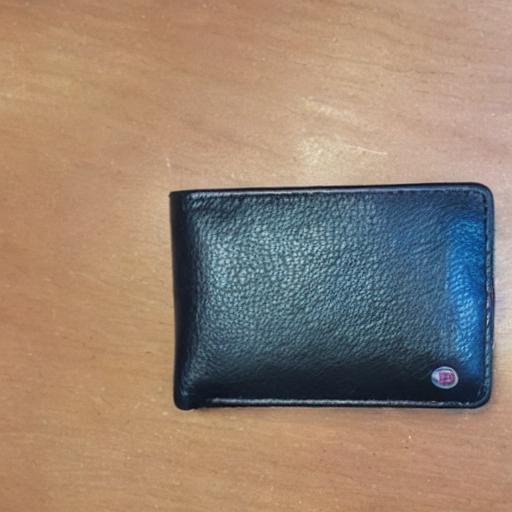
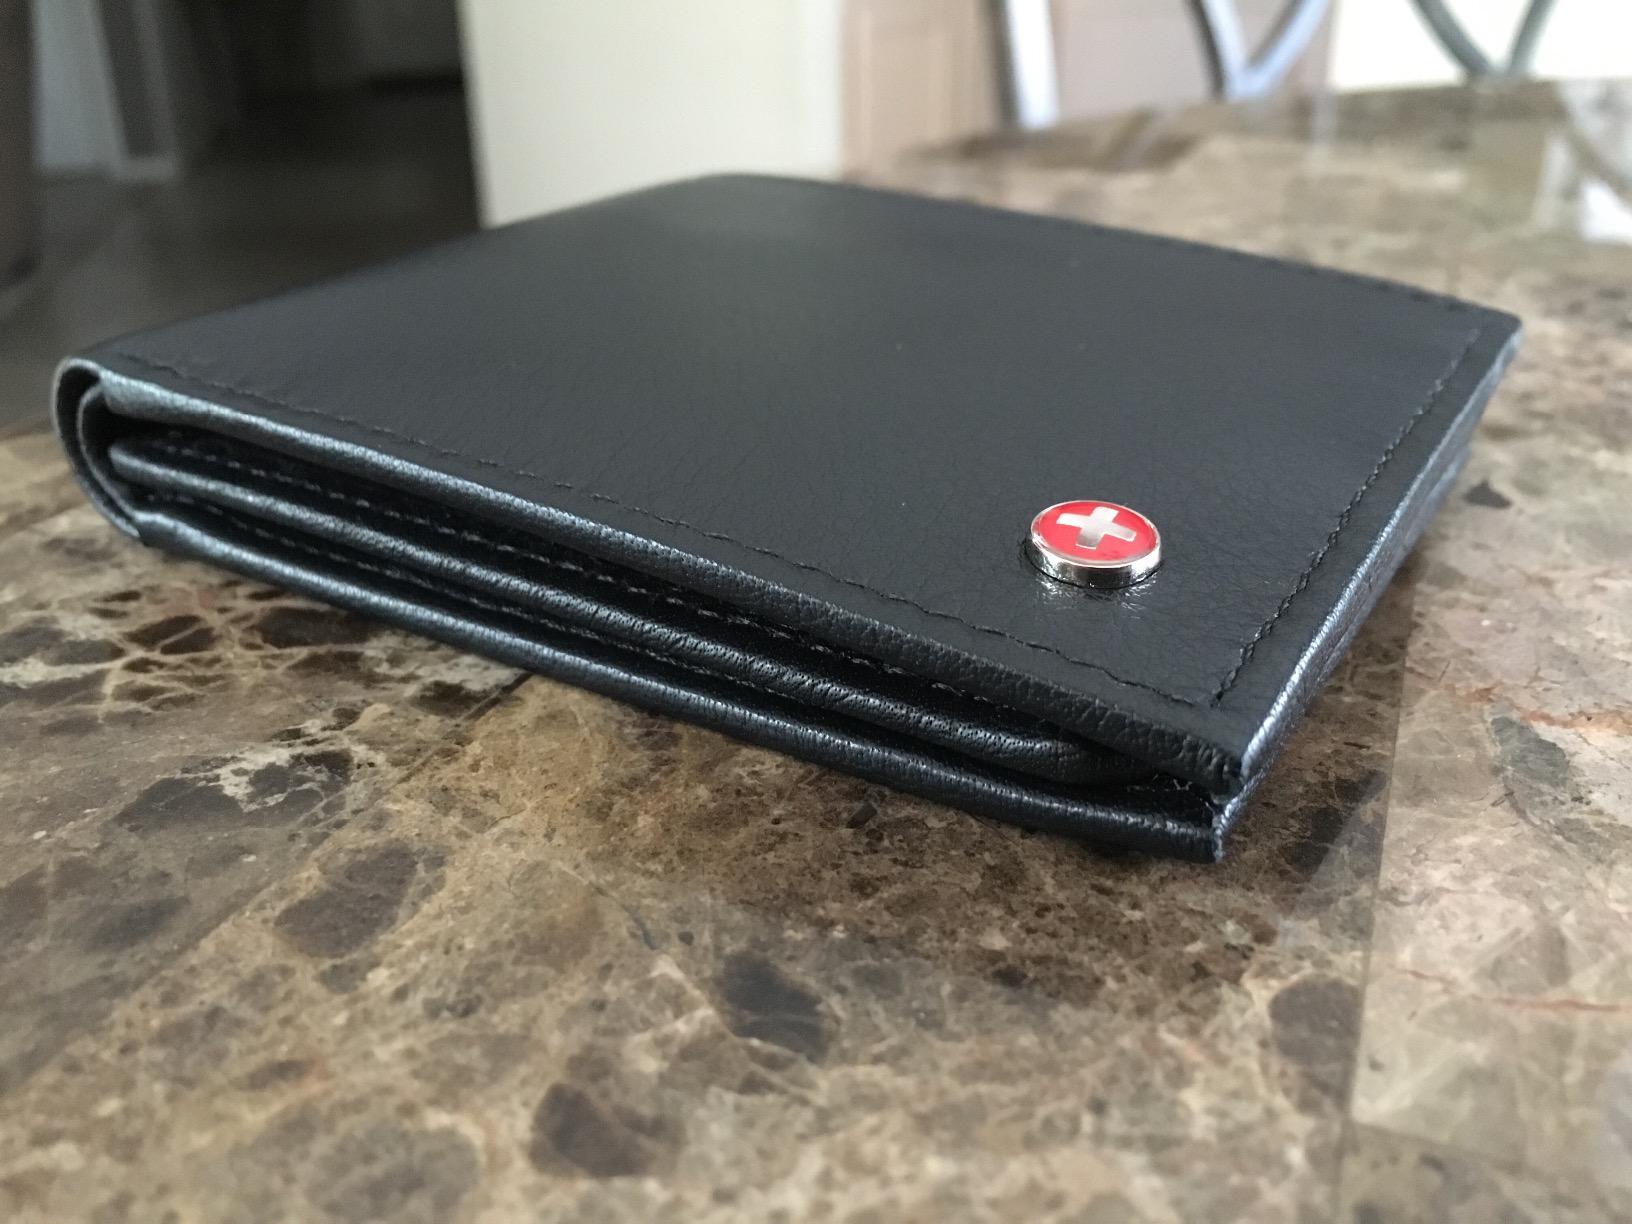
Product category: accessories_wallet
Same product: no